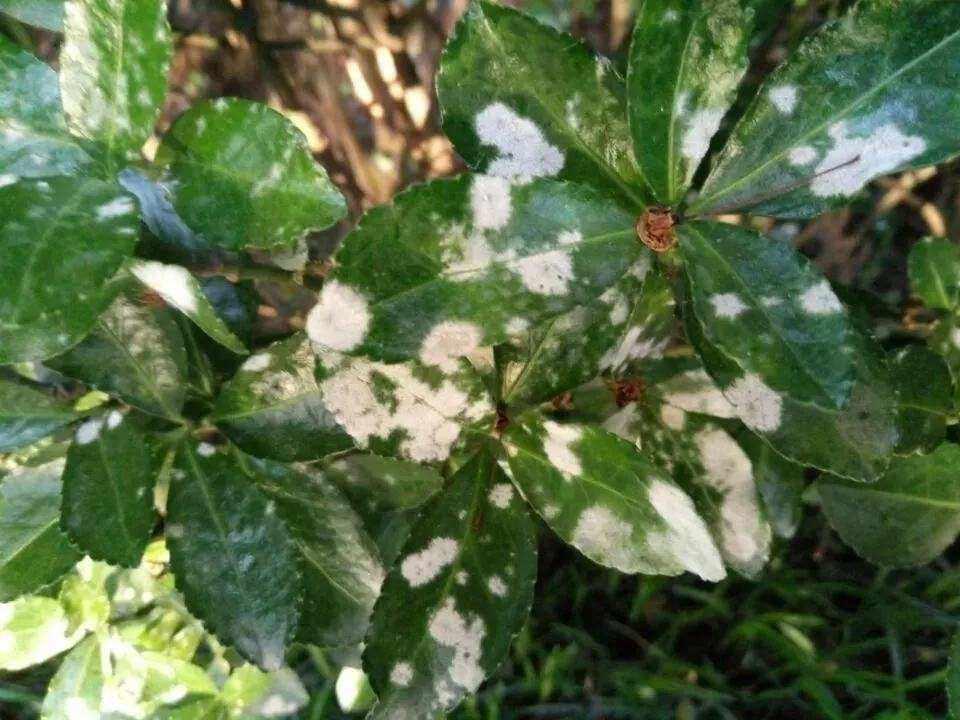
Plant: Cherry
Disease: cherry powdery mildew